Treasury

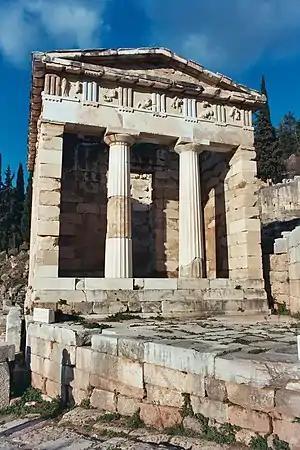
The Athenian Treasury at Delphi, built with the spoils of the Battle of Marathon

The earliest found artefacts made of silver and gold are from Lake Varna in Bulgaria dated 4250–4000 BC, the earliest of copper are dated 9000–7000 BC.